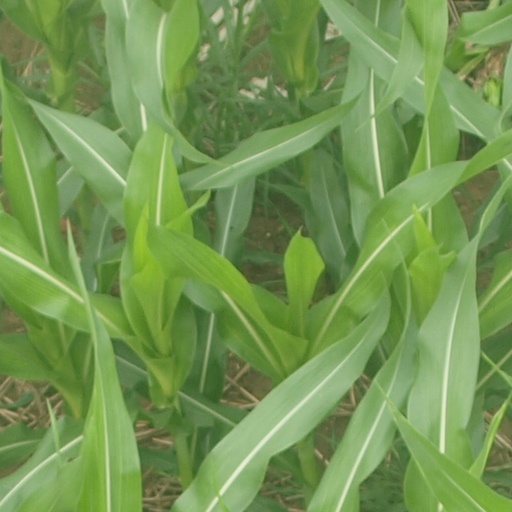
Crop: maize; corn